Solenocyte

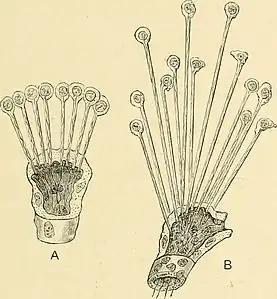
Figure 1. This image illustrates the basic cellular structure of a solenocyte cluster extending off of a side branch of protonephridium (A and B). The solenocyte cell body is circular in nature and resides at the top of each tubule, while the flagella pass through the length of the intracellular tubule lumen.

Solenocytes are mesoderm-derived and morphologically diverse cells containing a cytoplasmic cap or enclosed cell body with a nucleus residing in its core. A long tubule is attached to the cell body, and within its intracellular lumen lies either one or two long flagella. The continuously moving vibratile flagella extend from a protein structure, referred to as the basal body, found at the base of the flagellar structure. Extending through the length of the tubule, the flagella are able to protrude into the protonephridium lumen rather designedly (see Figure 1).